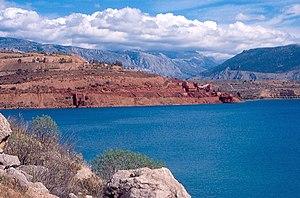
La carrière de bauxite est située au bord du Golfe de Corynthe. A l'arrière-plan, sous les nuages, le Massif du Parnasse et le Mont Olympe.
Jacques Cochon de Lapparent est un géologue, pétrographe et minéralogiste français né le 5 avril 1883 et mort le 18 mai 1948, à Paris. Membre correspondant de l'Académie des sciences en 1936, il est particulièrement connu pour ses travaux sur les bauxites et sur les argiles. Il est l'auteur d'un traité — Les leçons de Pétrographie — qui a fait autorité pendant 30 ans. Fils du célèbre géologue Albert de Lapparent, frère du peintre Paul de Lapparent, et oncle du géologue et paléontologue Albert-Félix de Lapparent, il est le lointain descendant du conventionnel Charles Cochon de Lapparent, ministre de la police générale sous le Directoire.